Foreign involvement in the Syrian civil war

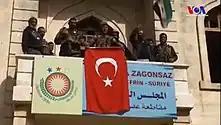
Turkish soldiers and TFSA fighters at the building in Afrin that had hosted the PYD-led government of the region, 18 March 2018

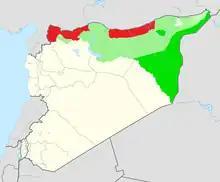
Turkish-occupied territory (red) and SDF-controlled territory (green) in December 2018

For several initial months of the Syrian uprising that began in March 2011, the US administration headed by Barack Obama, despite pressure from some political groups, refrained from outright calls for Bashar al-Assad′s ouster, a move then opposed by key regional US allies such as Turkey and Saudi Arabia. First, limited sanctions against the Assad government were imposed by the US in April 2011, followed by Obama′s executive order as of 18 May 2011 targeting Bashar al-Assad specifically and six other senior officials. In July 2011, US Secretary of State Hillary Clinton said president Assad had “lost legitimacy.” On 18 August 2011, Barack Obama issued a written statement echoed by the leaders of the UK, France, and Germany, that "inter alia" said: “The future of Syria must be determined by its people, but President Bashar al-Assad is standing in their way. His calls for dialogue and reform have rung hollow while he is imprisoning, torturing, and slaughtering his own people. We have consistently said that President Assad must lead a democratic transition or get out of the way. He has not led. For the sake of the Syrian people, the time has come for President Assad to step aside." On the same day the US president signed executive orders that froze all Syrian government assets that were under US jurisdiction, barred Americans from doing business with the government, and prohibited the import of Syrian oil and petroleum products to the United States. The US sanctions were called by Syria’s U.N. ambassador Bashar Jaafari "a humanitarian and diplomatic war against us." Under the administration's division of labor, the State Department is in charge of supplying nonlethal aid (includes food rations and pickup trucks, not tanks and bullets), while the US Central Intelligence Agency (CIA) runs a covert program to arm and train the Syrian rebels.